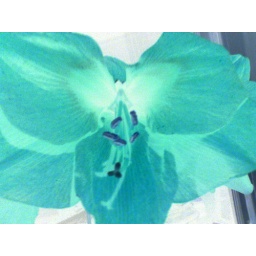
Big red flower in inverse